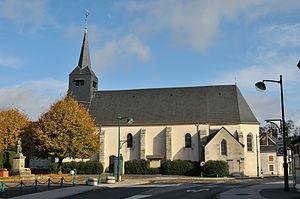
Église Saint-Pierre, Poilly-lez-Gien, Loiret, France
Poilly-lez-Gien est une commune française située dans le département du Loiret, en région Centre-Val de Loire.